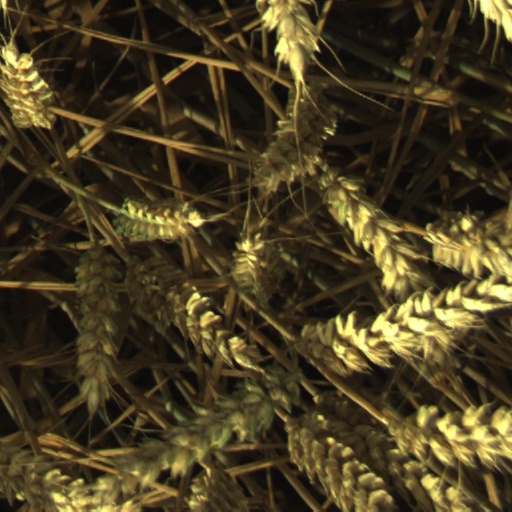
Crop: wheat